Laurent Labit

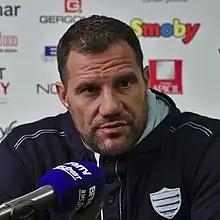

Labit was born in Revel, France. He began his playing career in his home town of Rugby Club Revélois before moving to Castres.